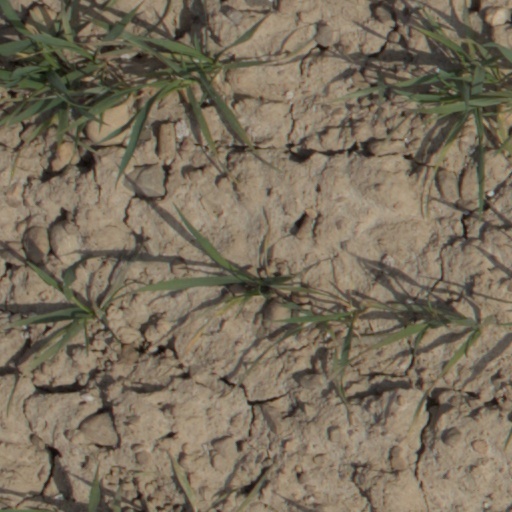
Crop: wheat